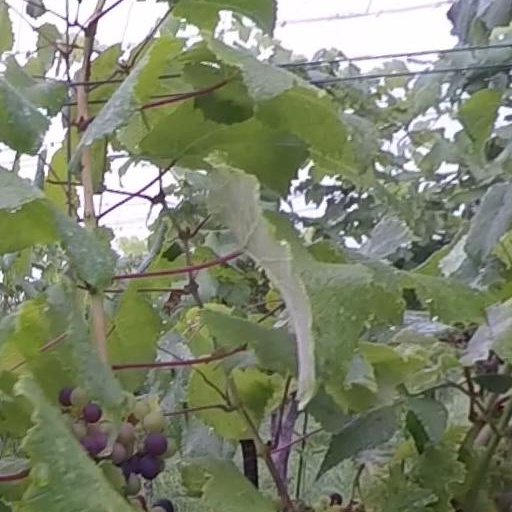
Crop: grape